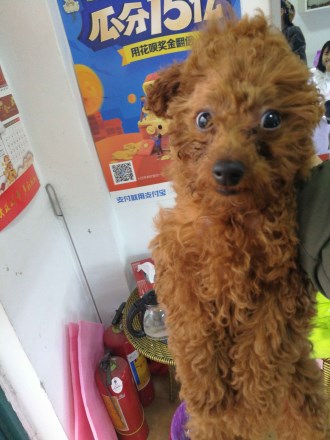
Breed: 7449-n000128-teddy